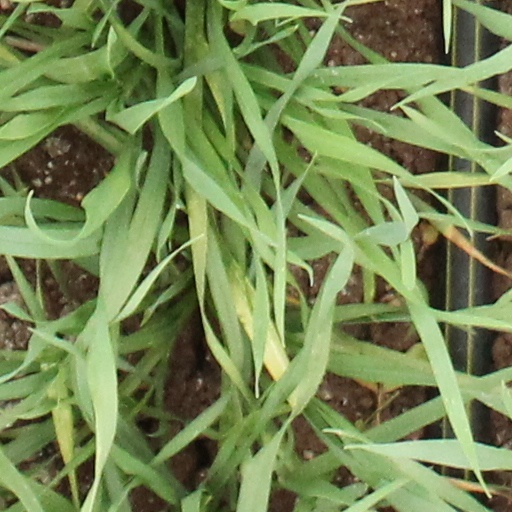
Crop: wheat